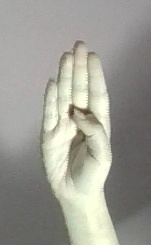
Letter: kaaf